Henry Harness Fout

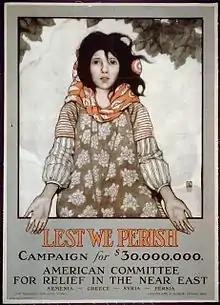
Lest we perish campaign poster of the American Committee for Relief in the Near East (ACRNE)

Fout became a missionary for the Near East Foundation which aimed to assist Armenian refugees from the genocide who were dispersed throughout the Middle East. He headed one section of this Commission in the relief and was one of its eighteen commission members returning to the United States from the Near East in 1919. During the stopover in Rome, he affirmed that a third of the Armenian nation had been executed and that those remaining were in a dreadful state and required immediate assistance from the United States. His message to America at the time was published in "The New York Times".